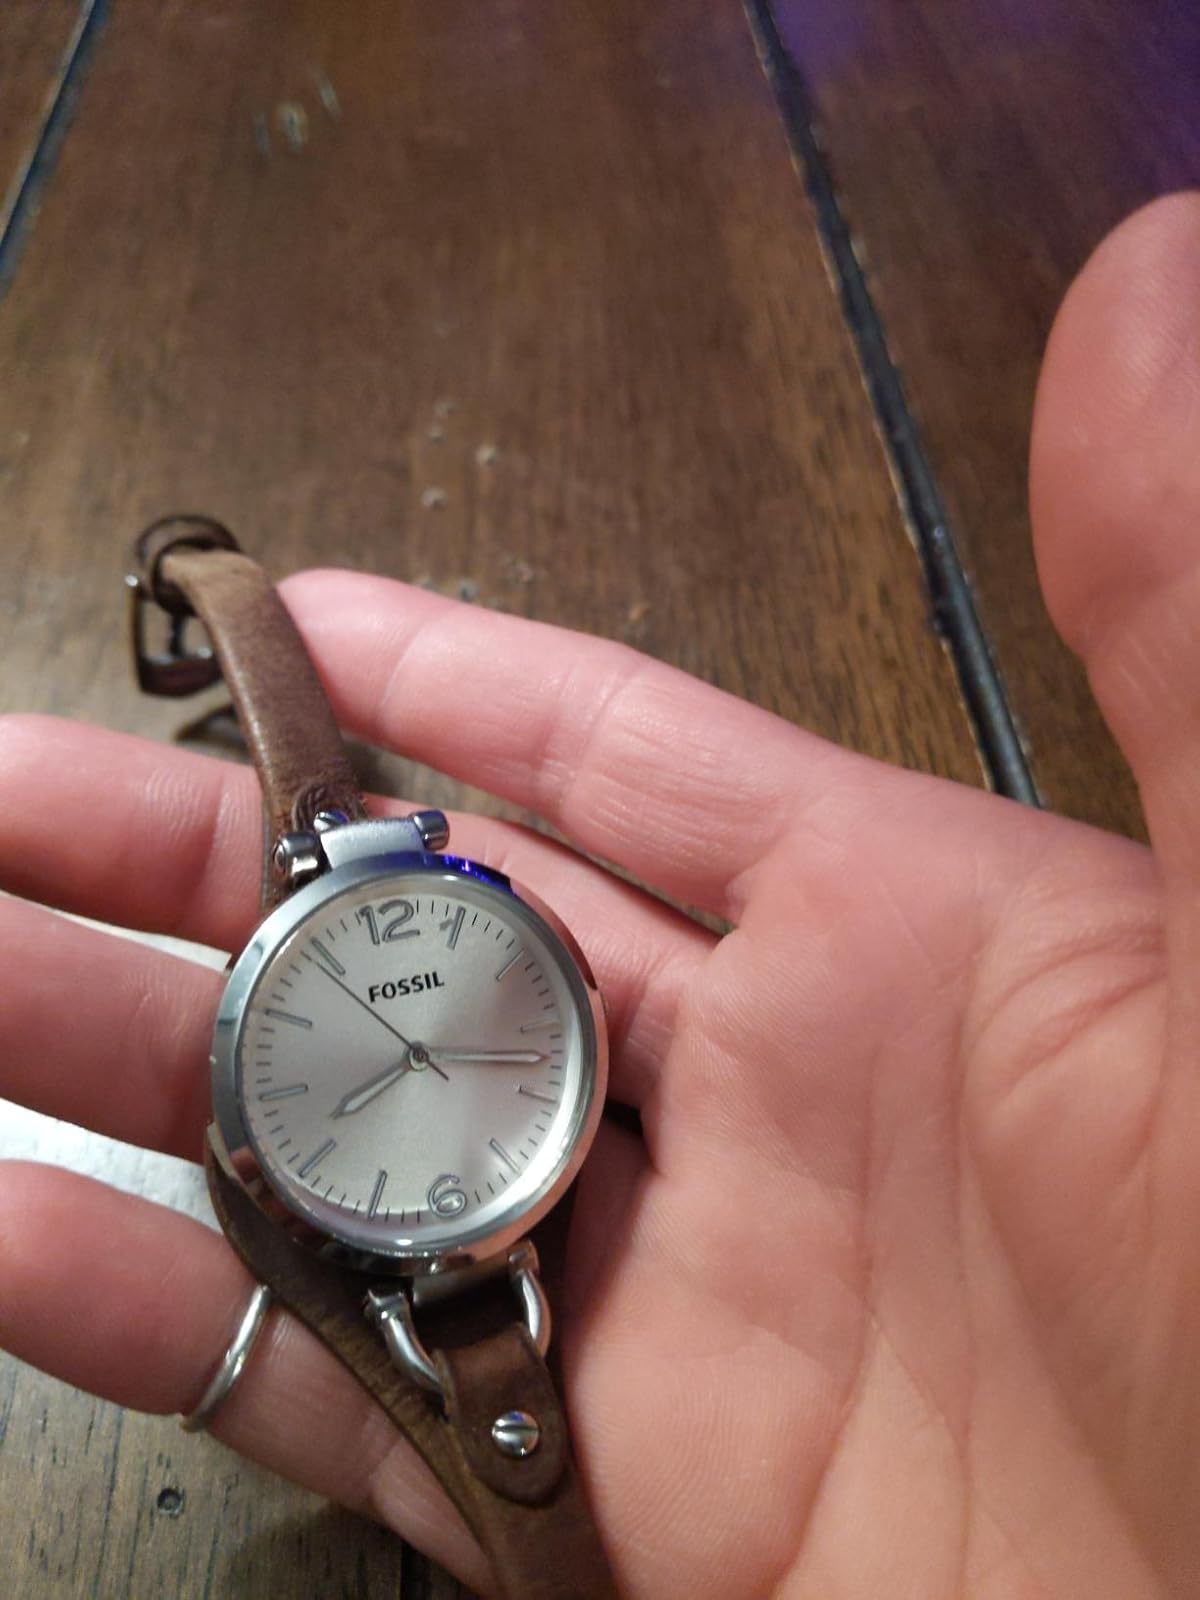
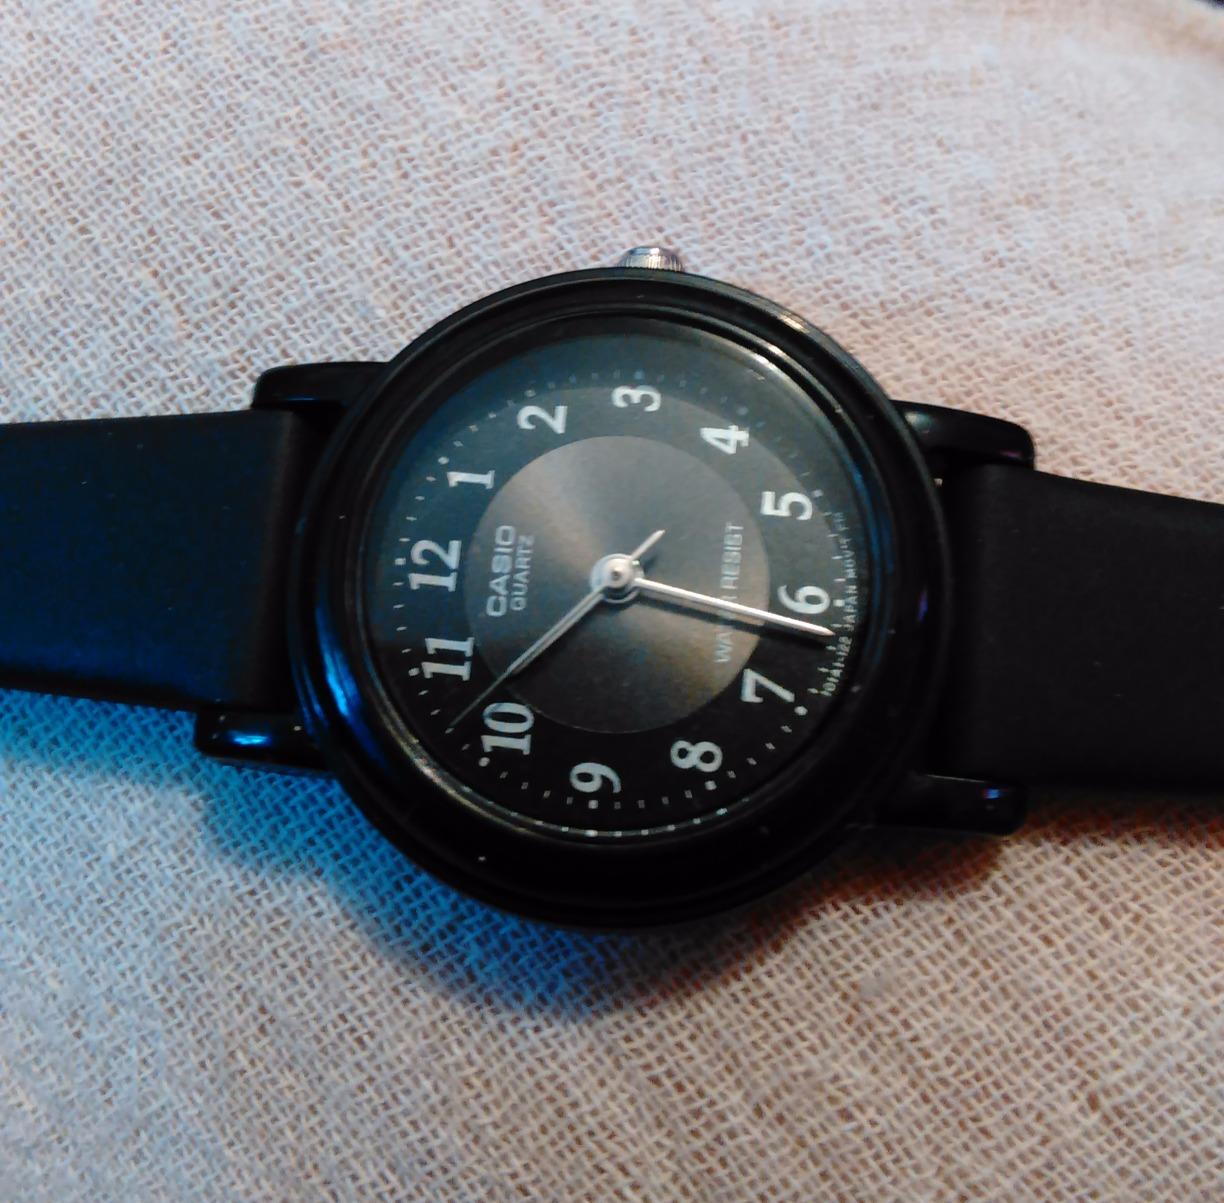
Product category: accessories_watch
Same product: no